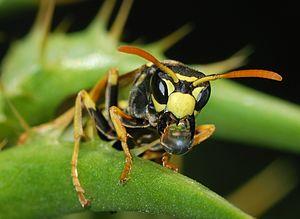
Une guêpe (Polistes dominula) avec une goute d'eau
Polistes dominula est une espèce d'insectes hyménoptères de la famille des Vespidae, sous-famille des Vespinae, de la tribu des Polistini, et du genre Polistes. C'est une des espèces de guêpes sociales des zones tempérées.